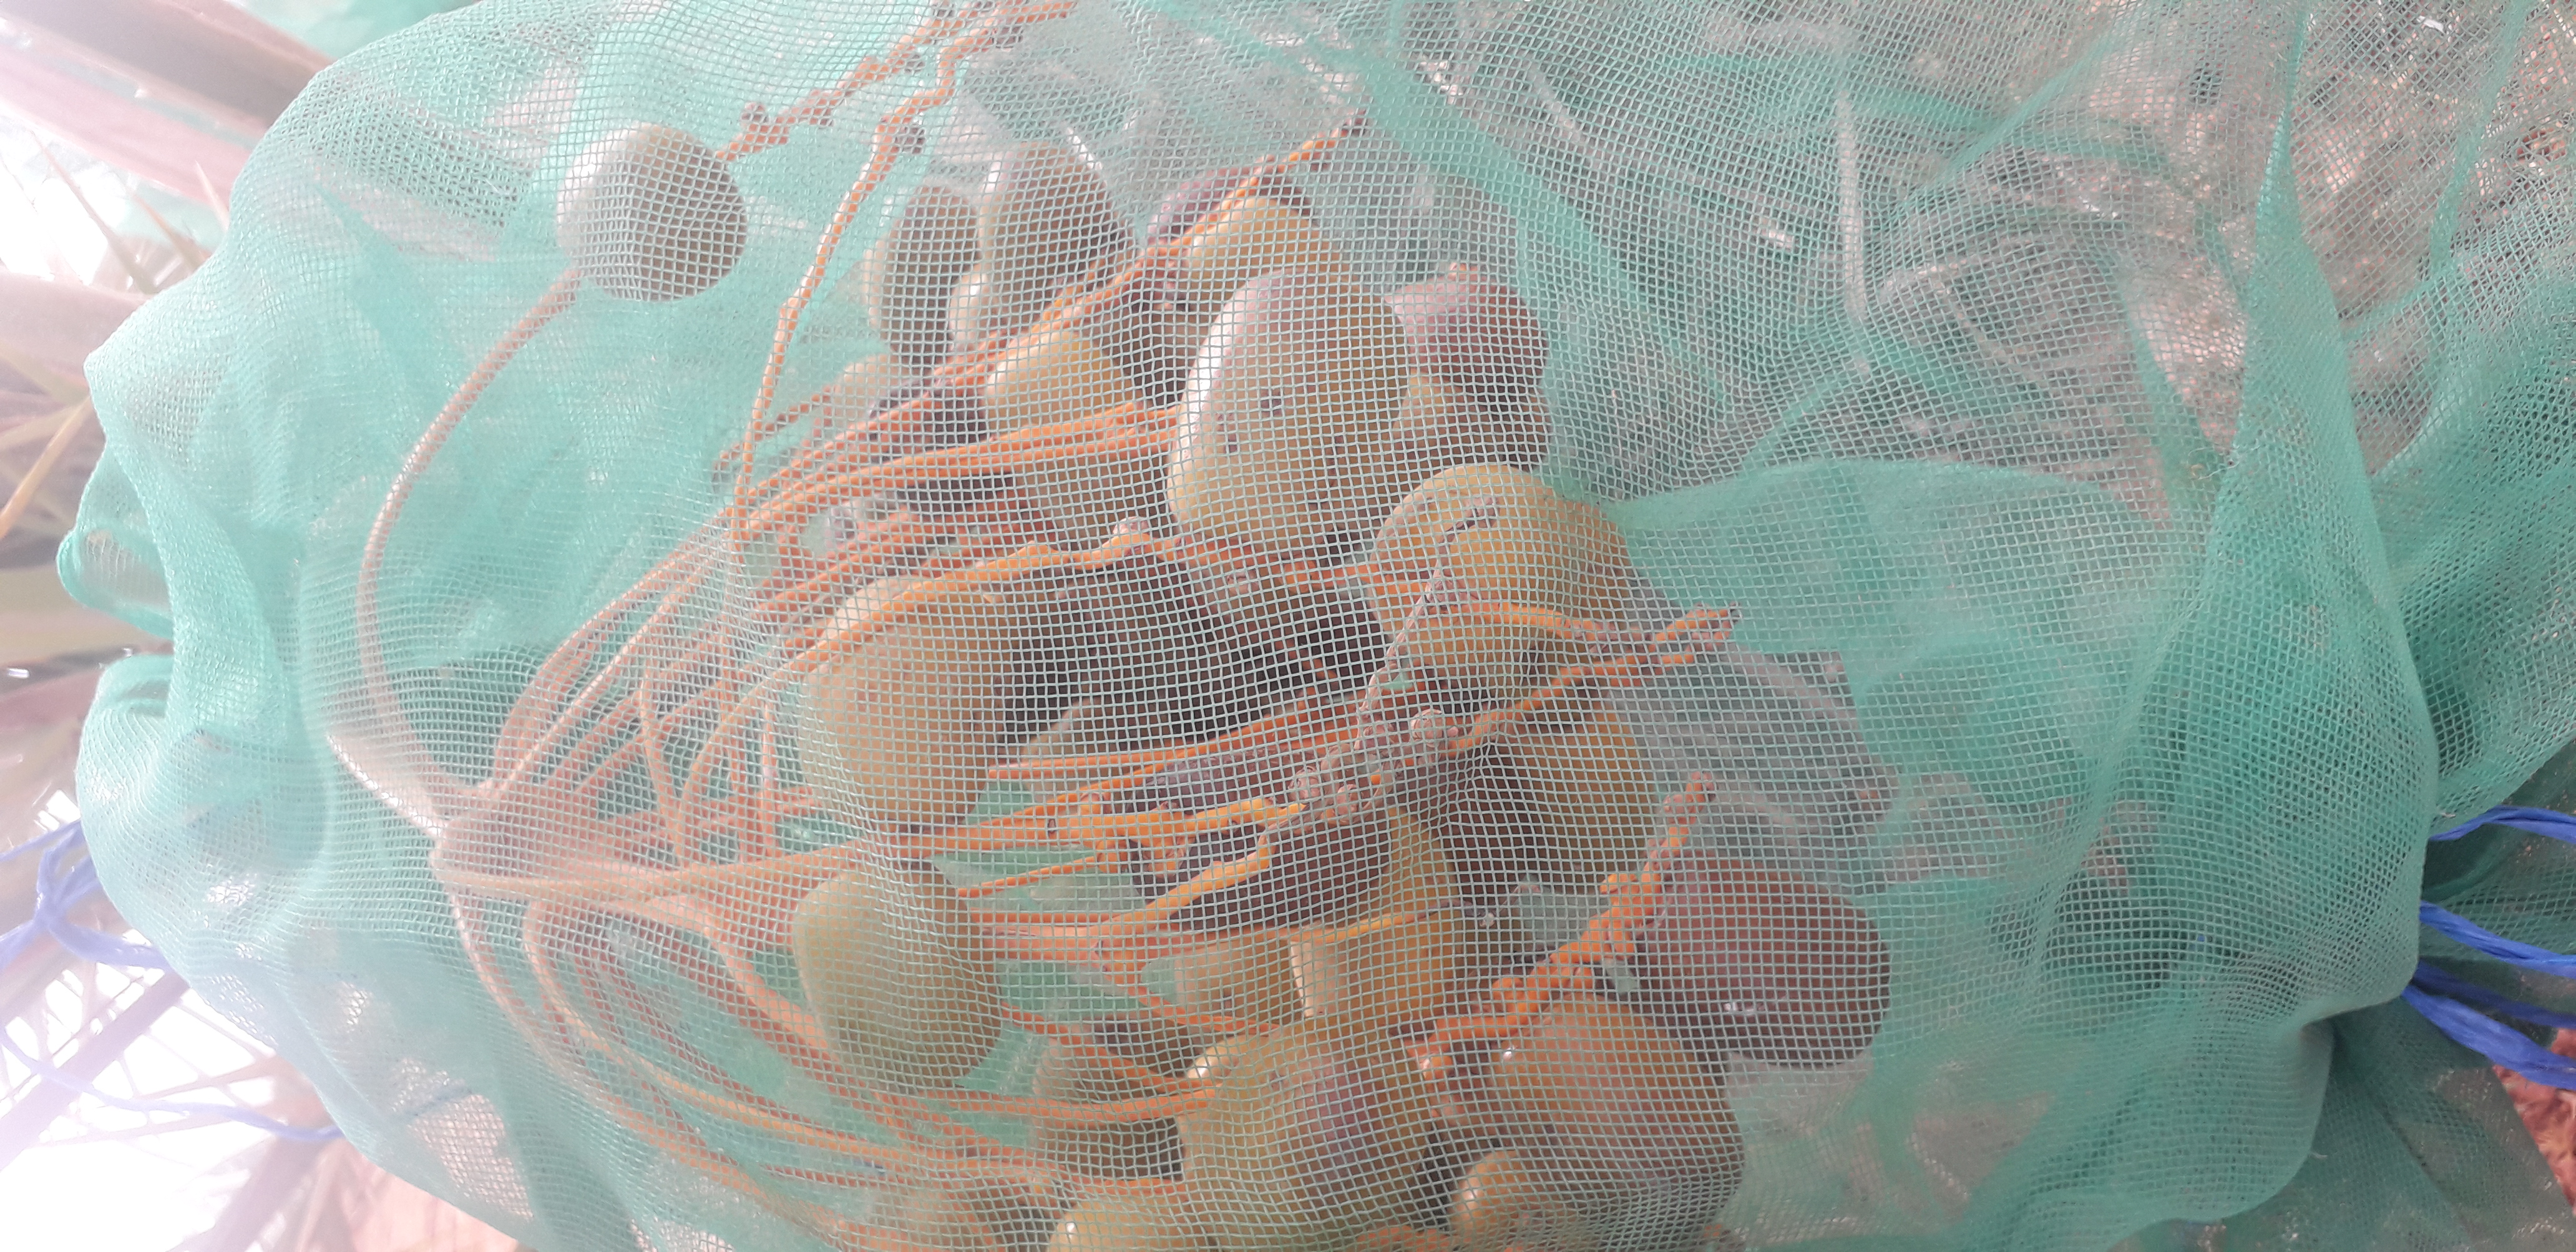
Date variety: Boufagous